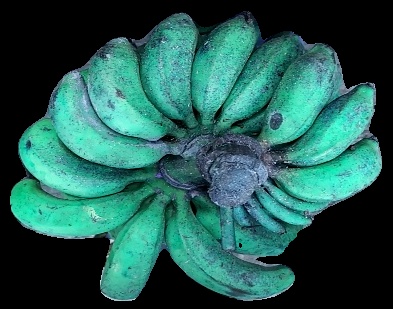
Variety: rasbale
Grade: grade3